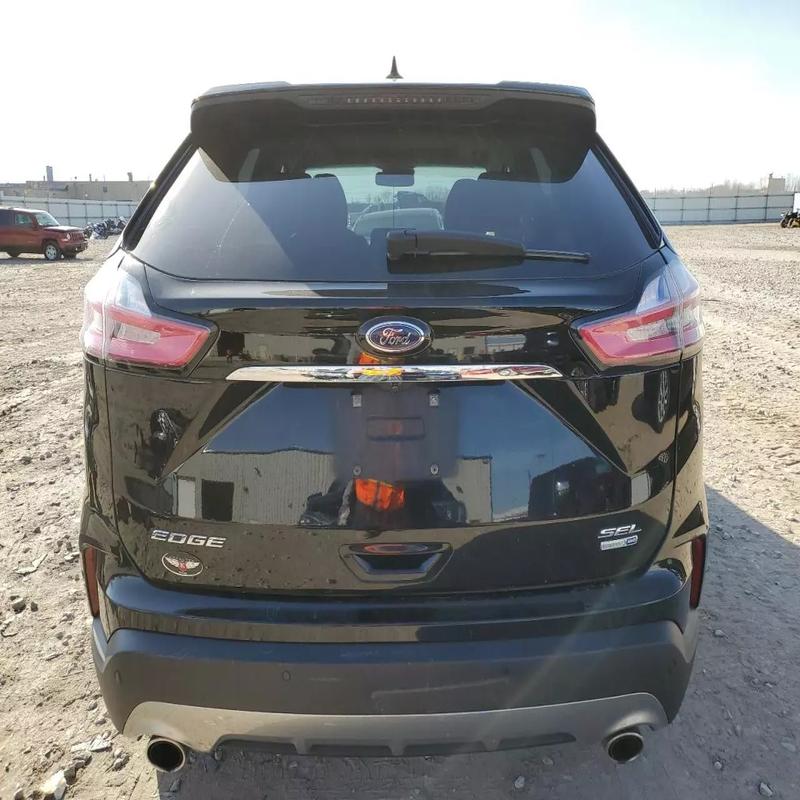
Aucun dommage détecté.
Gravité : aucun